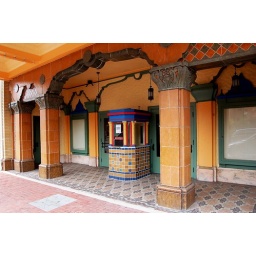
The box office at the Russell Theatre, a Spanish Colonial Revivial style structure built in 1929-30.